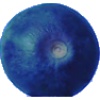
Label: Huckleberry 1